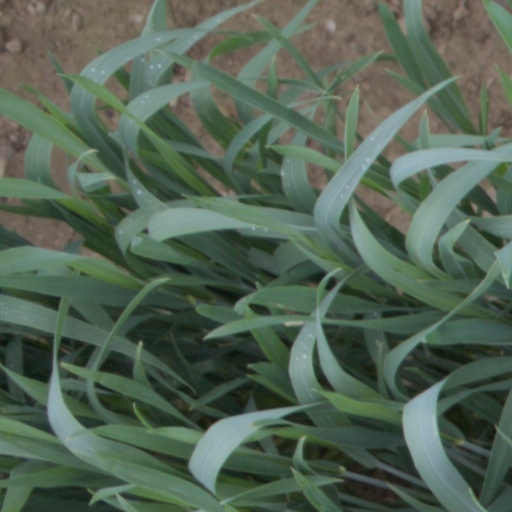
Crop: wheat